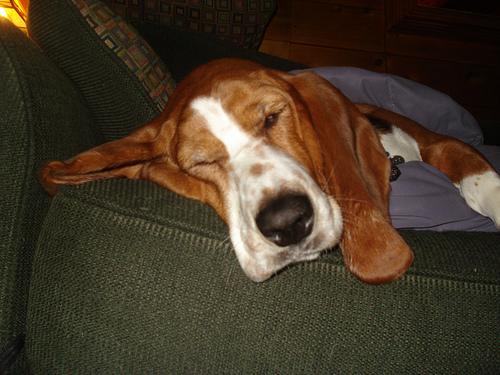
Breed: basset hound